Johnny Bower

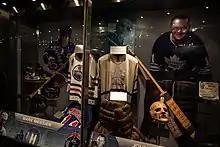
An exhibit for Bower at the Hockey Hall of Fame. Bower was inducted into the Hall in 1976.

Bower was elected to the Hockey Hall of Fame in 1976, and to the AHL Hall of Fame as a member of its inaugural class in 2006. In 1998, he was ranked number 87 on "The Hockey News"' list of the 100 Greatest NHL Players. He was inducted into the Etobicoke Sports Hall of Fame in 1994, and into the Ontario Sports Hall of Fame in 1999. He was married to Nancy and had a son, two daughters, eight grandchildren and six great-grandchildren, and resided in Mississauga, Ontario. After a city park near his house was renamed in his honour, he would routinely clean litter there, and feed the birds.